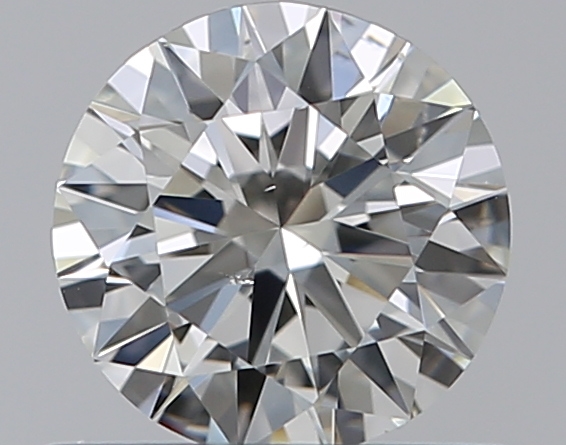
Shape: round
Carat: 0.5
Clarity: VS2
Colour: I
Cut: EX
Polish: EX
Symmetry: VG
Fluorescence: N
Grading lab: GIA
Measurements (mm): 5.13 x 5.18 x 3.09